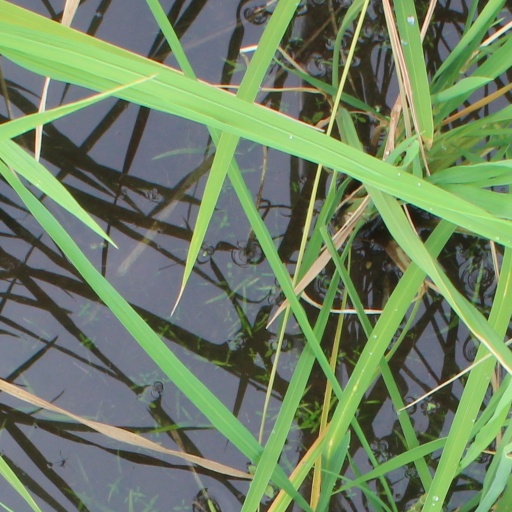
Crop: rice